North Melbourne Football Club

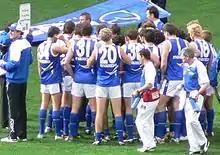
A Kangaroos quarter-time team huddle at the MCG in 2006

North's dominance of the league did not continue into the 21st century. Its decade-long on-field potency was in decline, and questions were raised about its financial position and long-term sustainability. Furthermore, three of the people most important to the club's success in the 1990s left the club under acrimonious circumstances: CEO Greg Miller left the club, captain Wayne Carey left prior to the 2002 season following an extramarital affair with the wife of teammate and vice captain Anthony Stevens, and coach Denis Pagan was lured to Carlton at the end of 2002. Pagan was replaced by 1996 premiership player Dani Laidley, who had previously been an Assistant Coach at Collingwood from 1999 until the end of season 2002.